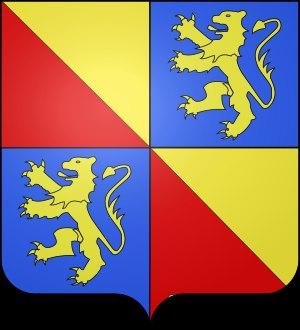
Rauzan est une ancienne seigneurie, avec paroisse et juridiction de son nom, dont le bourg de Rauzan était le chef-lieu. Ce bourg est situé dans le Bazadais, à deux lieues de Civrac et de la Dordogne, et à quatre lieues de Libourne.